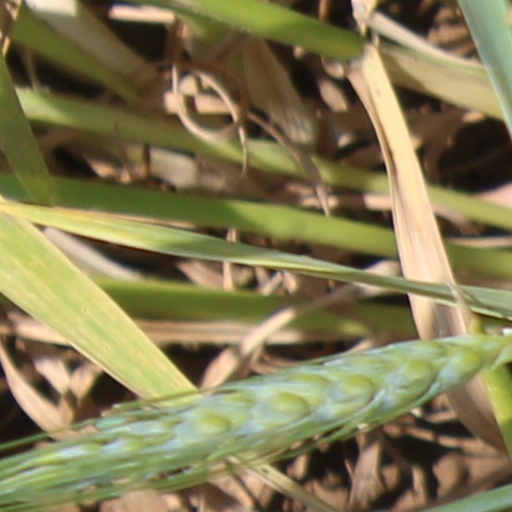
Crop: wheat